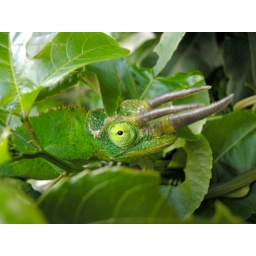
this was one of the chameleons living in our passion fruit ( Lilikoi ) vine on the front of our house on Maui.